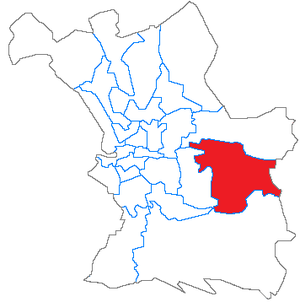
Situation du canton dans la ville de Marseille
Le canton de Marseille-Saint-Marcel est une ancienne division administrative française située dans le département des Bouches-du-Rhône, dans l'arrondissement de Marseille, dans les 11ᵉ et 12ᵉ arrondissements de Marseille. Ancien canton de Marseille XVIII, créé en 1973.